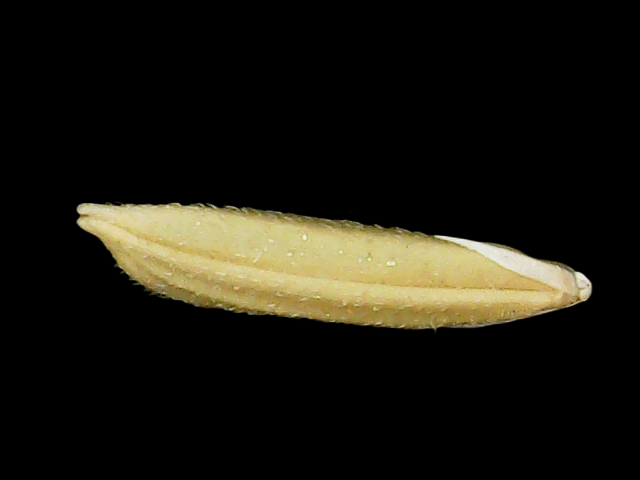
Rice variety: Binadhan20